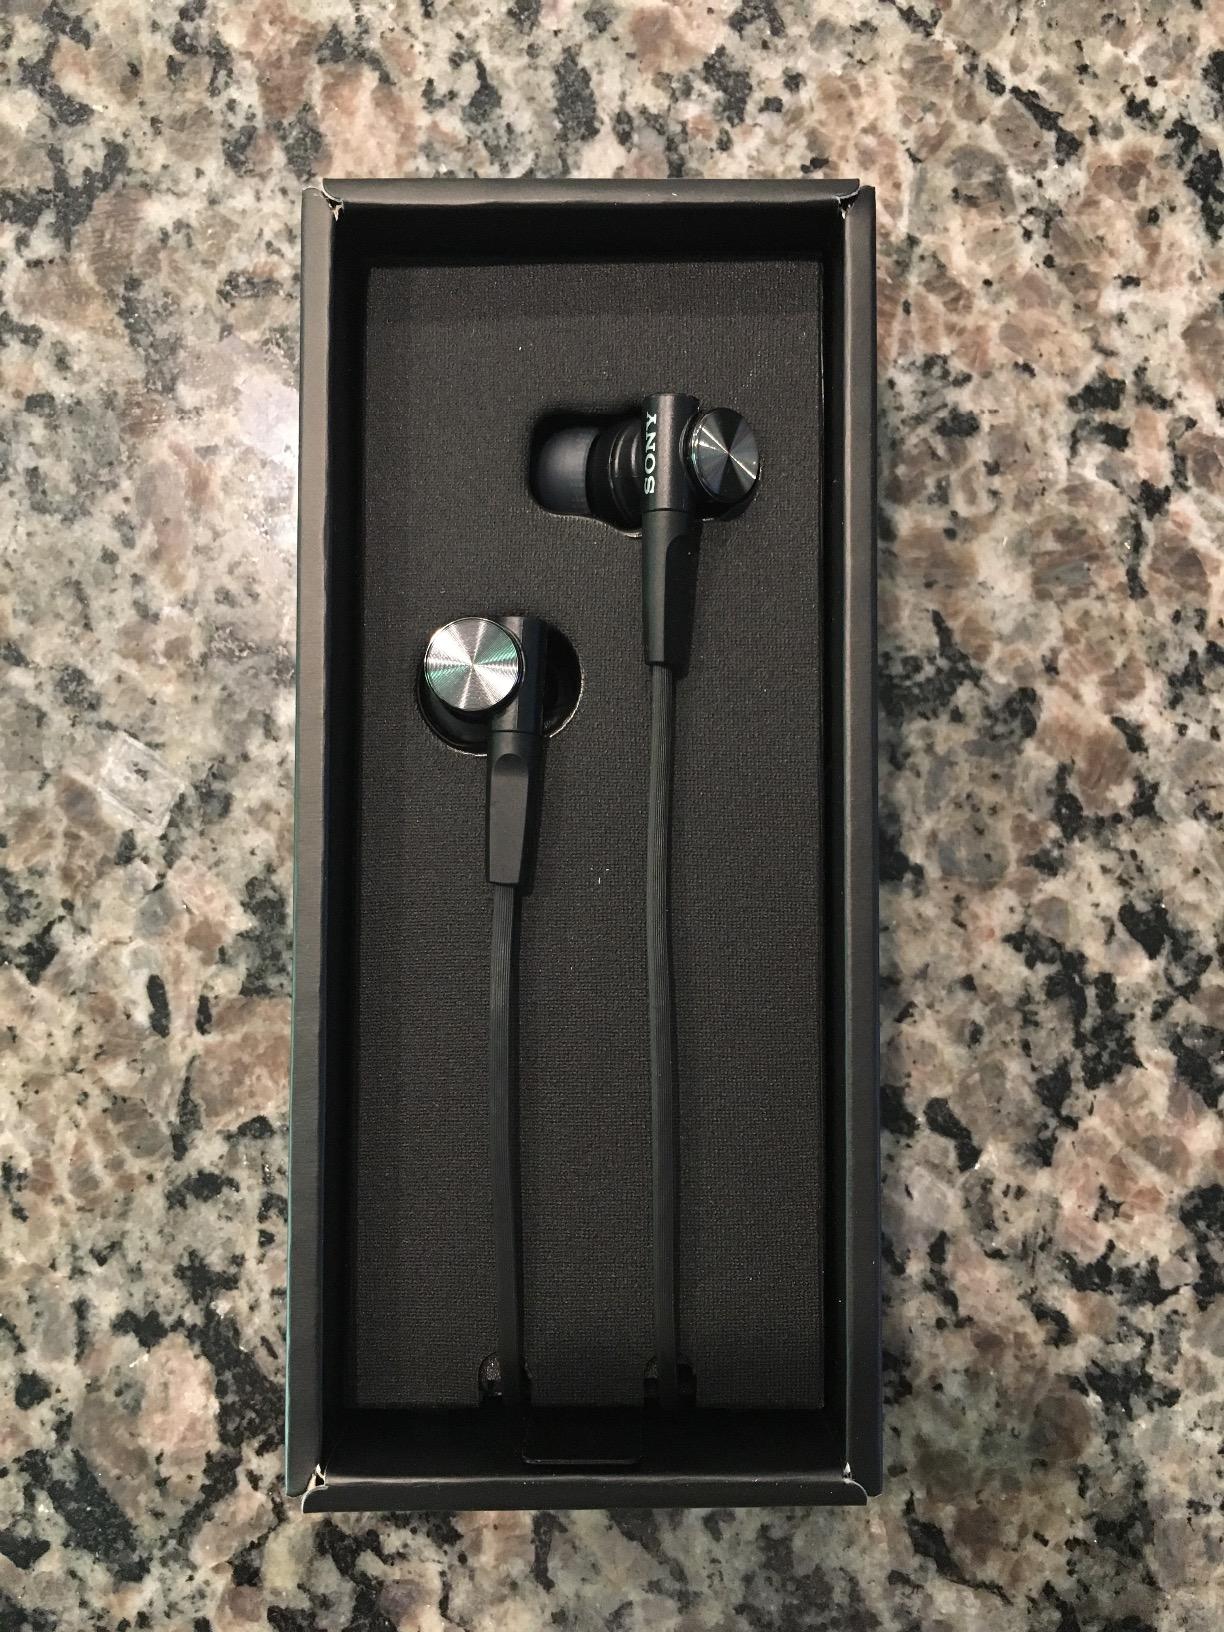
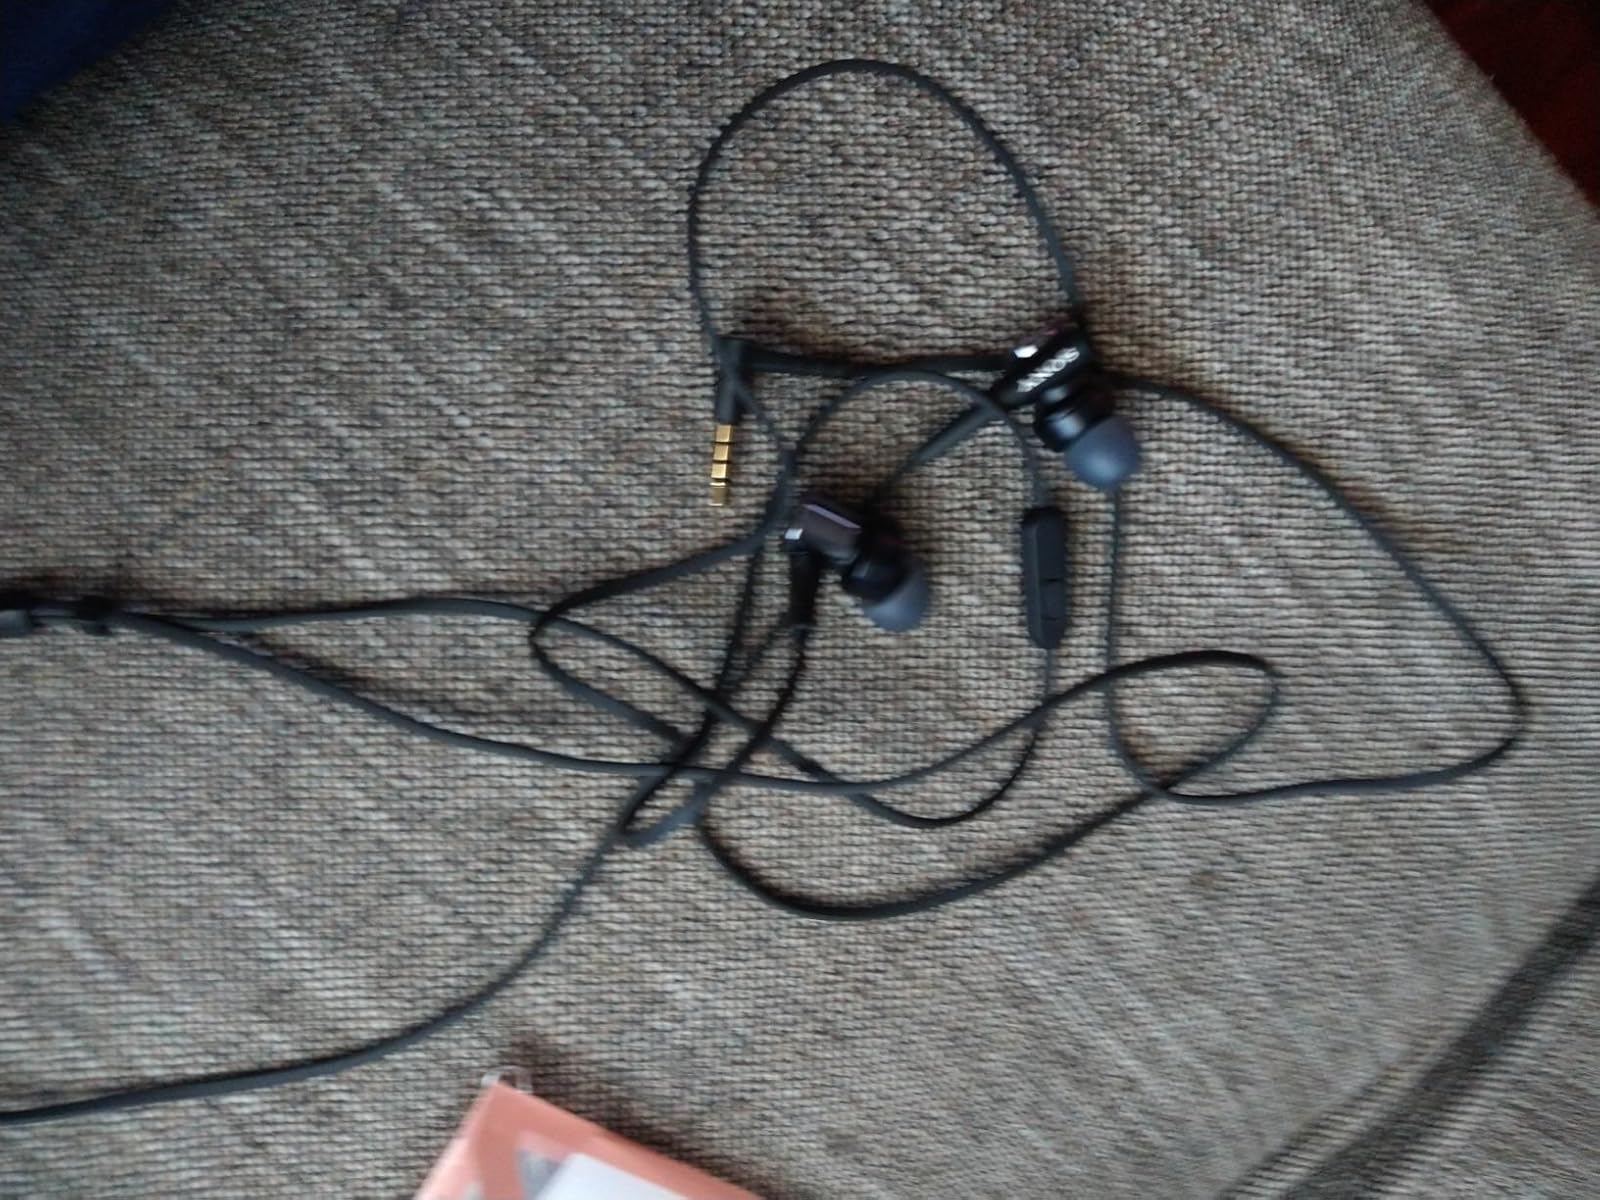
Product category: headphones
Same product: yes